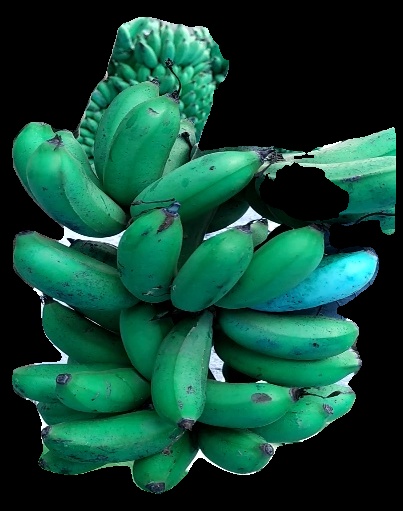
Variety: rasbale
Grade: grade3